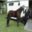
Label: horse